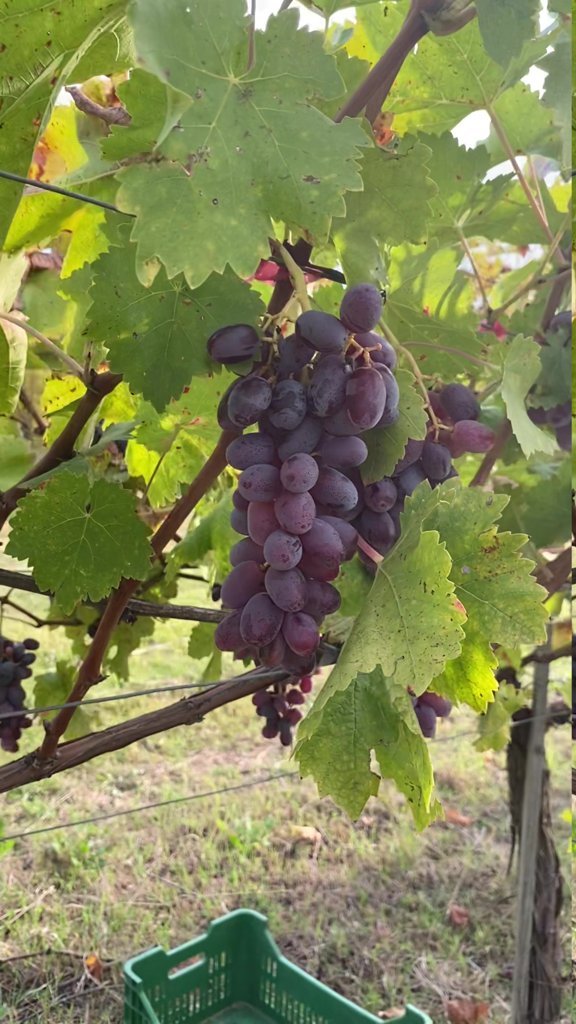
Berries visible: 78
Grape clusters: 5